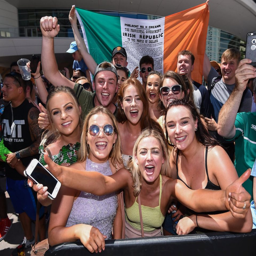
fans from all around the globe have flocked